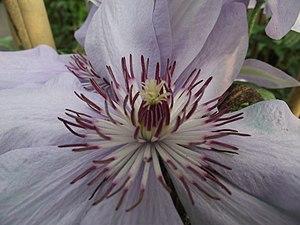
La clématite patens 'Evipo061', est un cultivar de clématite obtenu en 2012 par Raymond Evison en Angleterre. Elle porte le nom commercial de clématite patens Bernardine 'Evipo061'.